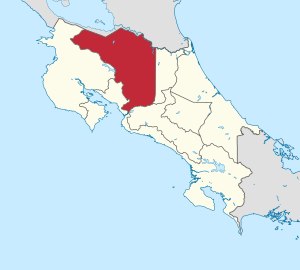
Alajuela (provins)
Kort
Alajuela er en provins i Costa Rica. Den ligger i den nordlige del af landet, og grænser op til Nicaragua og provinserne Heredia, San José, Puntarenas og Guanacaste. Provinsens administrationscentrum er byen Alajuela. Provinsen har et areal på 9 757,53 km² og et indbyggertal på 848 146.